Loop quantum gravity

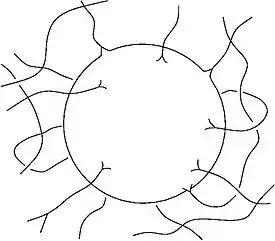
Representation of quantum geometries of the horizon. Polymer excitations in the bulk puncture the horizon, endowing it with quantized area. Intrinsically the horizon is flat except at punctures where it acquires a quantized deficit angle or quantized amount of curvature. These deficit angles add up to formula_251.

It is possible to derive, from the covariant formulation of full quantum theory (Spinfoam) the correct relation between energy and area (1st law), the Unruh temperature and the distribution that yields Hawking entropy. The calculation makes use of the notion of dynamical horizon and is done for non-extremal black holes.